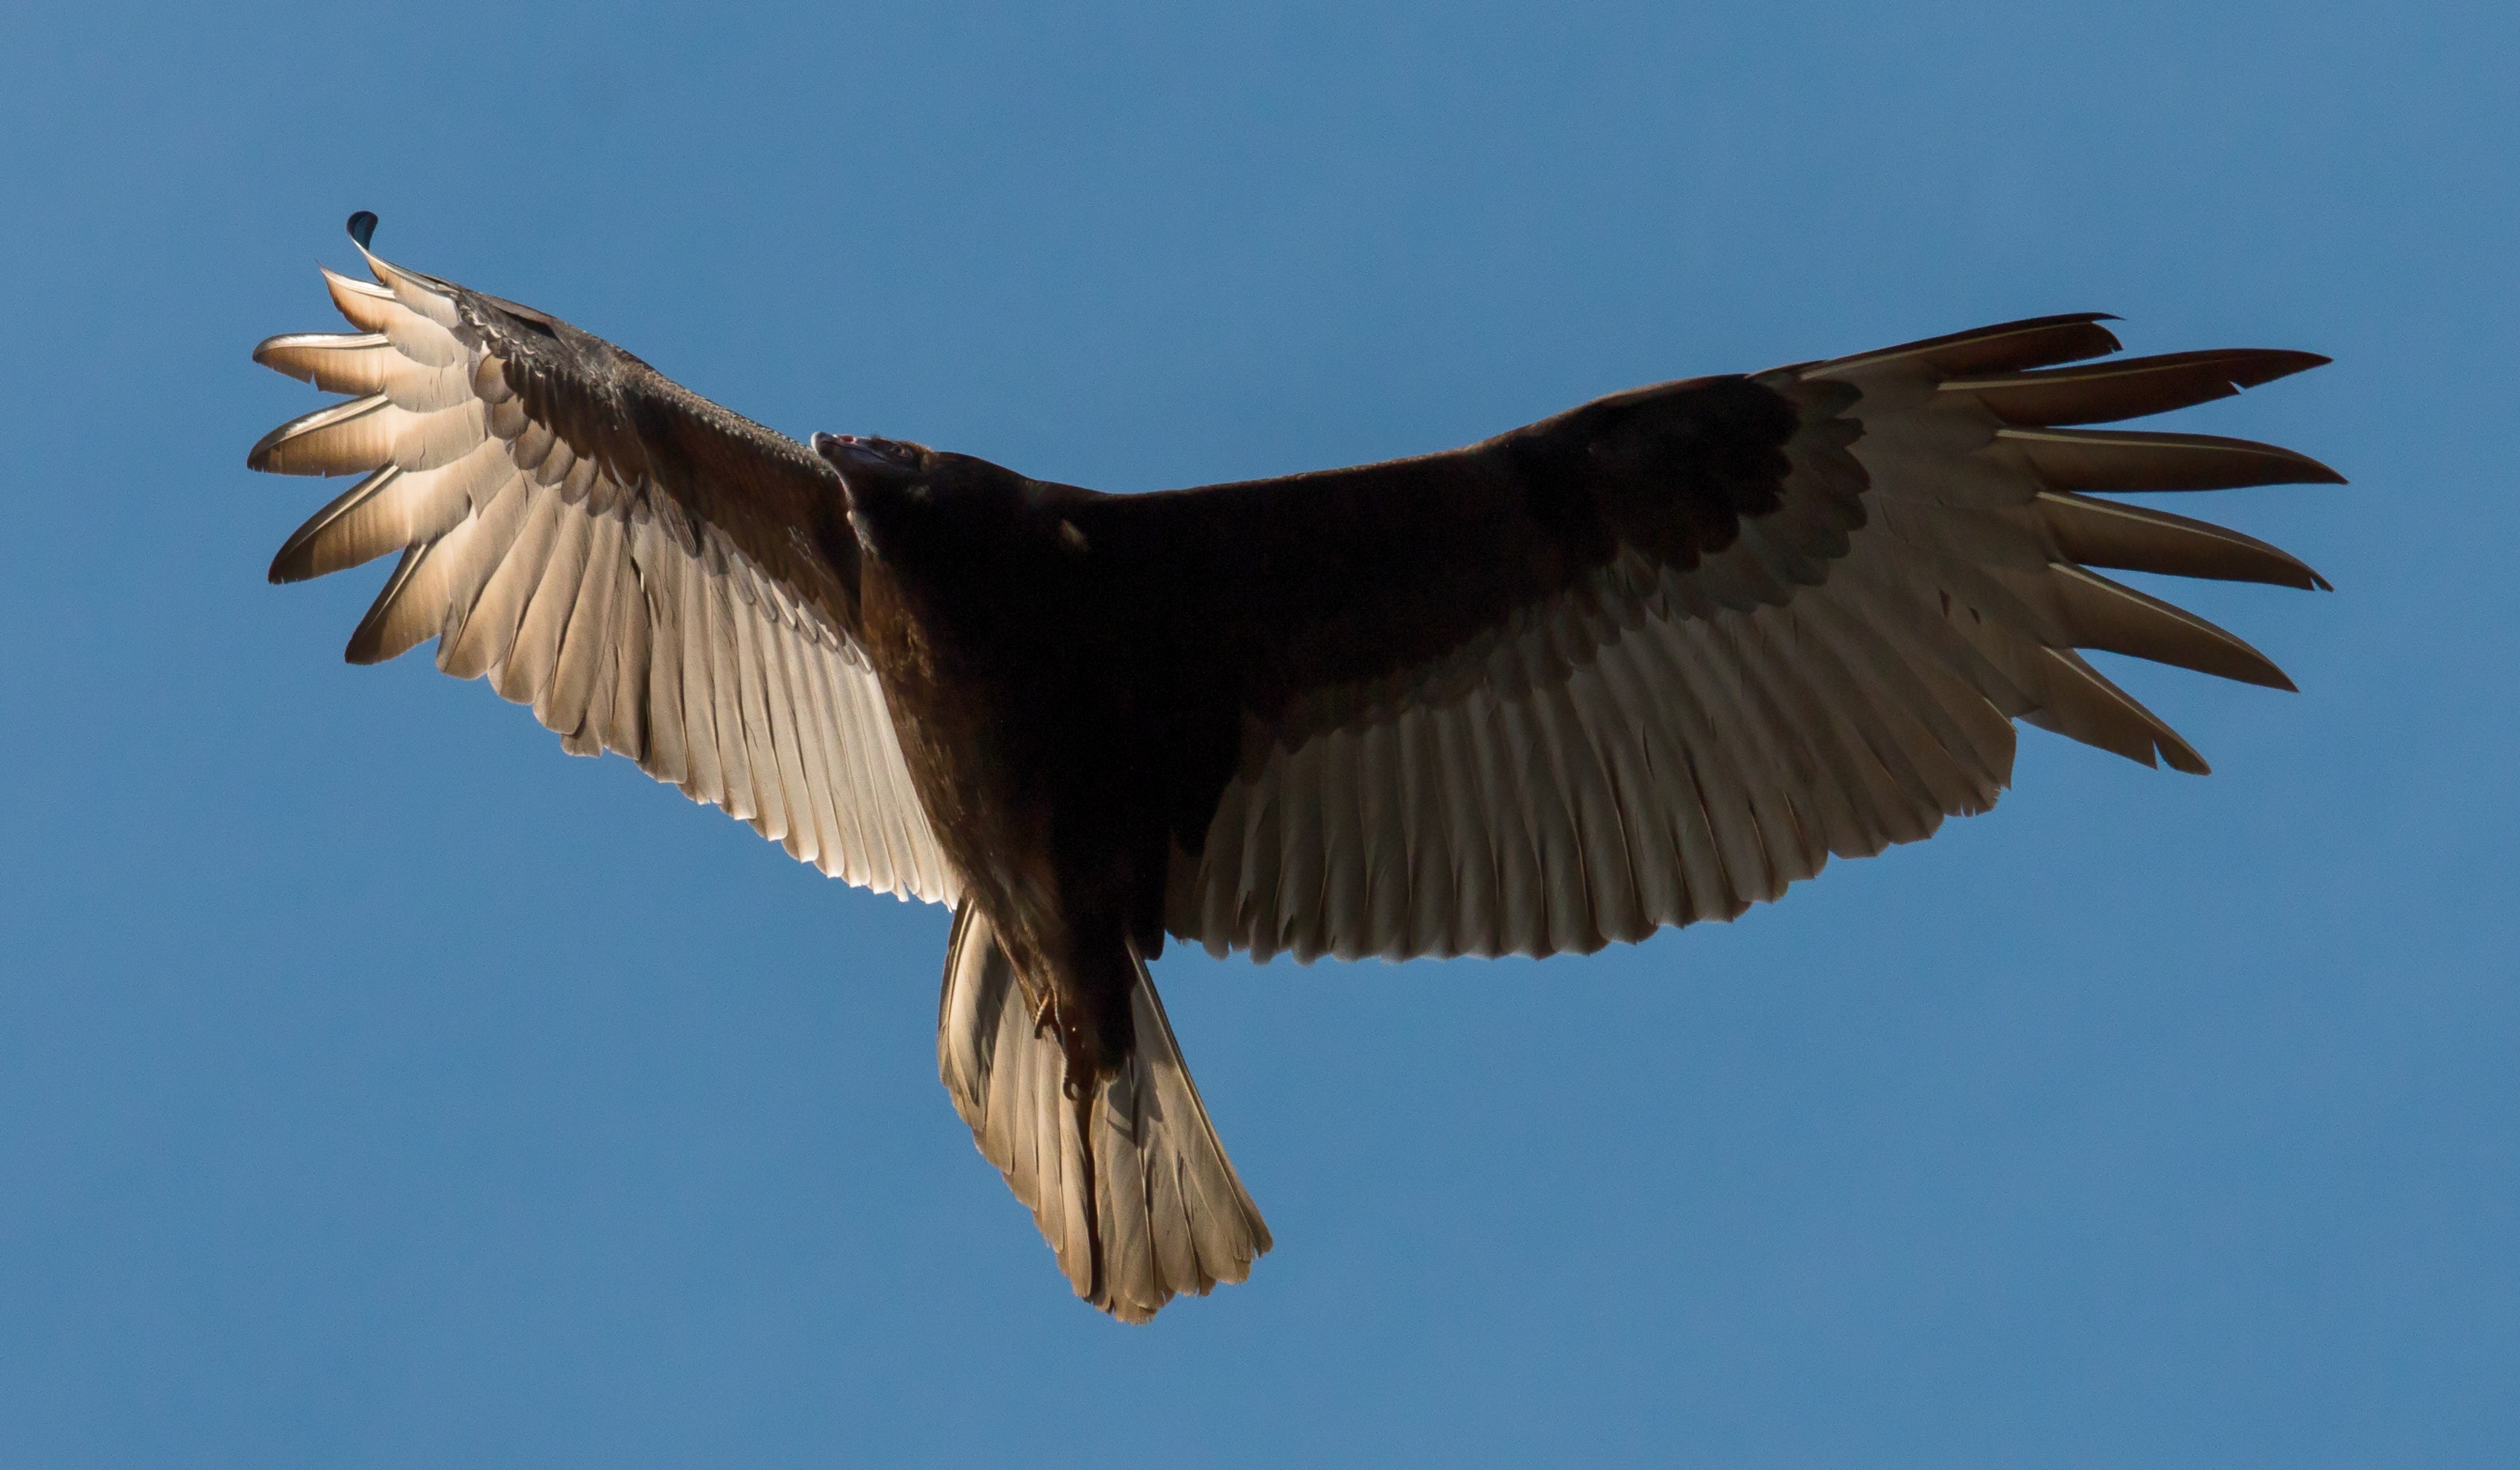
bird, wing, sky, flying, wildlife, kite, beak, flight, natural, eagle, black, hawk, feather, avian, fauna, bird of prey, bald eagle, outdoors, tail, big, birdwatching, vulture, falcon, harrier, condor, turkey buzzard, scavenger, buzzard, carrion, accipitriformes